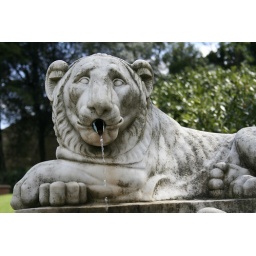
water spitting lion sculpture in park of Palazzo Pitti in Florence, Italy.by Sonja Bettel